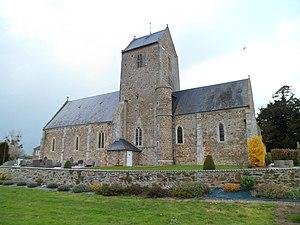
Église Saint-Pierre du Hommet-d'Arthenay